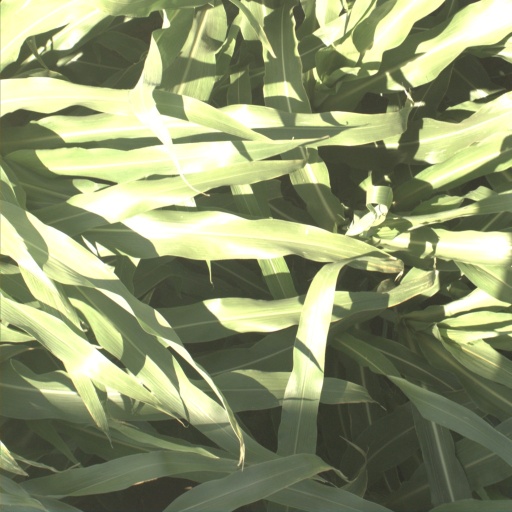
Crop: sorghum